Kingdom: Legendary War

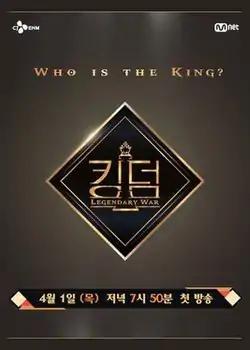
Promotional poster

Kingdom: Legendary War is a television program that aired on Mnet beginning on April 1, 2021, and ending on June 3, 2021. It is known as the male counterpart of "Queendom", and the sequel of "Road to Kingdom". During the finale on June 3, 2021, Stray Kids won the program, finishing in 1st place.